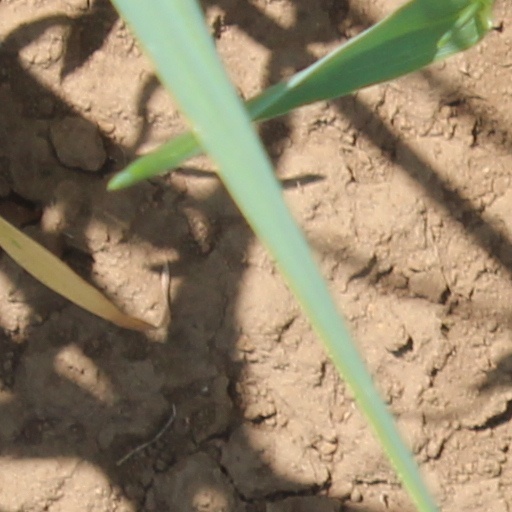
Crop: wheat